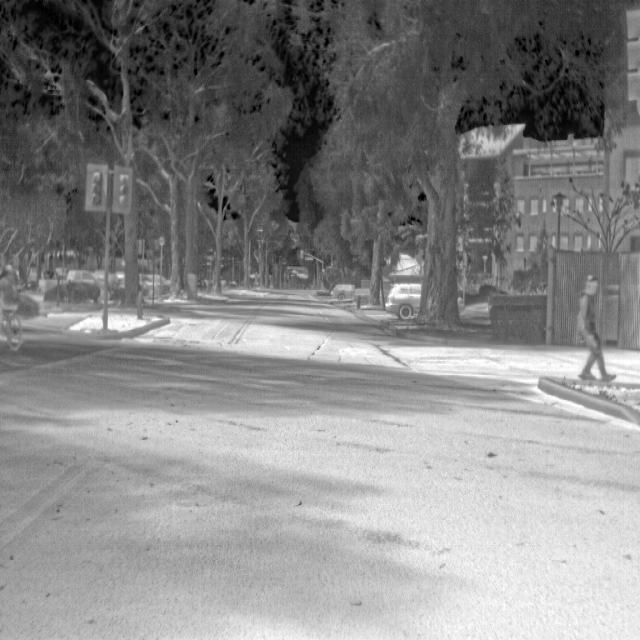
Detected objects:
label: person
label: person